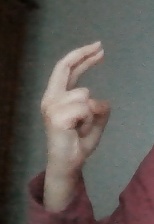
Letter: zay